Mayagüez, Puerto Rico

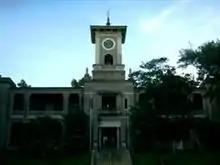
UPRM Central Administration Building

Mayagüez hosted the 2010 Central American and Caribbean Games for which the local and commonwealth governments have provided an investment of $250 million for, among other things, building two new stadiums (the first a re-built Isidoro García Baseball Stadium the second next to it a track and field and soccer stadium. Mayagüez also hosted the 2011 Caribbean Series.